Bridgeport, Newfoundland and Labrador

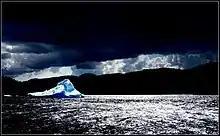
View of an iceberg from Bridgeport

Bridgeport is a local service district and designated place in the Canadian province of Newfoundland and Labrador. Services in Bridgeport include the local grocery store, a post office and a fish plant. Bridgeport also now features a newly updated community hall.